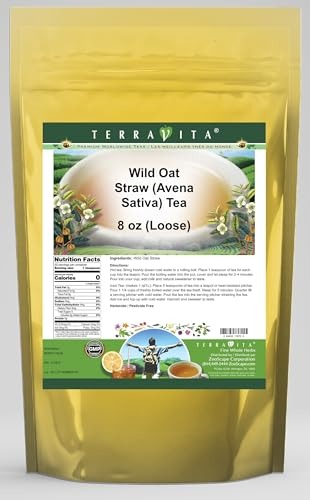
Item Name: Wild Oat Straw (Avena Sativa) Tea (Loose) (8 oz, ZIN: 511670) - 3 Pack
Bullet Point 1: Wild Oat Straw (Avena Sativa) Tea (Loose) (8 oz, ZIN: 511670)
Bullet Point 2: No fillers.
Bullet Point 3: Manufacturer: TerraVita
Bullet Point 4: Size: 8 oz
Bullet Point 5: Loose Leaf Herbal Tea - Packed in a convenient upright pouch!
Product Description: Wild Oat Straw (Avena Sativa) Tea (Loose) (8 oz, ZIN: 511670)<BR><BR>Packaged in the United States in a GMP certified facility (Good Manufacturing Practice).<BR><BR>No fillers.<BR><BR>Manufacturer: TerraVita<BR><BR>Size: 8 oz<BR><BR>Loose Leaf Herbal Tea - Packed in a convenient upright pouch!<BR><BR>Ingredients: Wild Oat Straw
Value: 24.0
Unit: Ounce

Price: 62.94